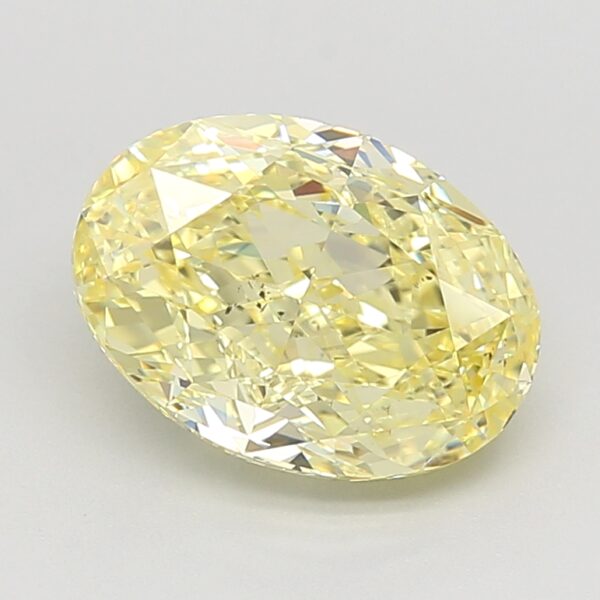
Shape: oval
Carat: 4.01
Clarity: SI1
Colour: FANCY
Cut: EX
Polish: EX
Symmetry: VG
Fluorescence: N
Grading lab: GIA
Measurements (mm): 11.31 x 8.08 x 5.46